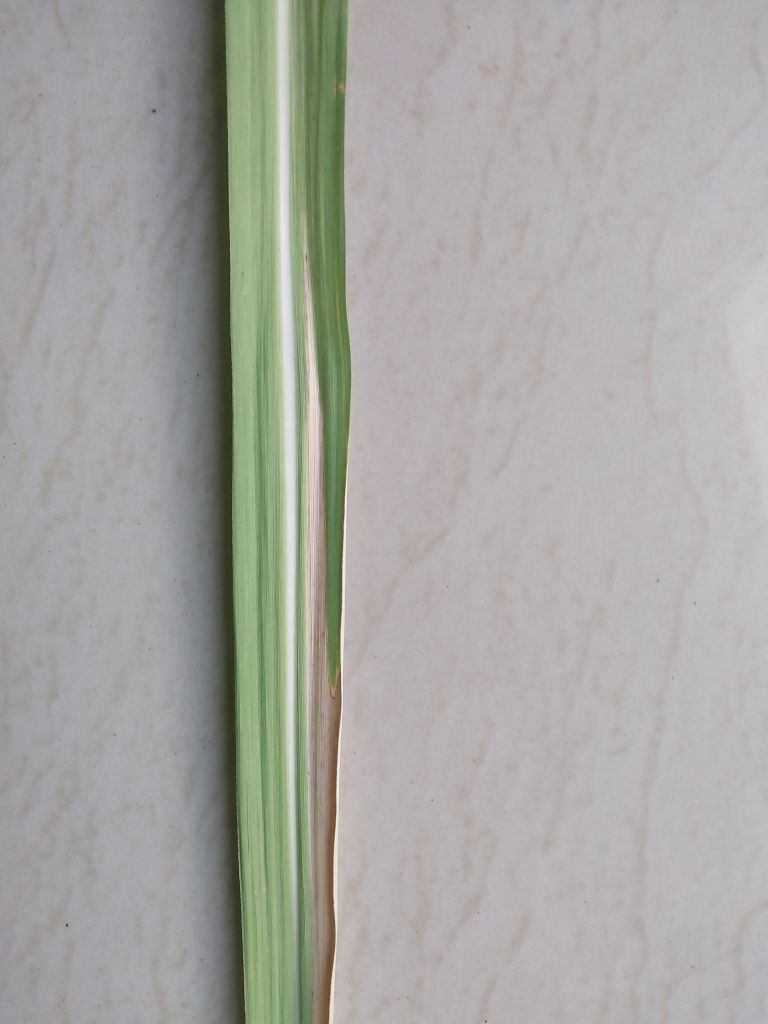
Label: BrownRust